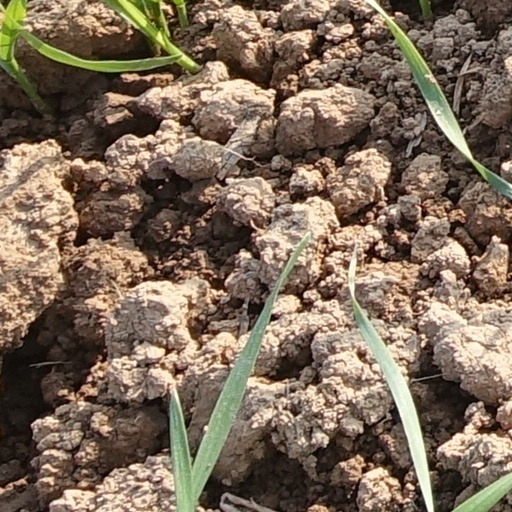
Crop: wheat